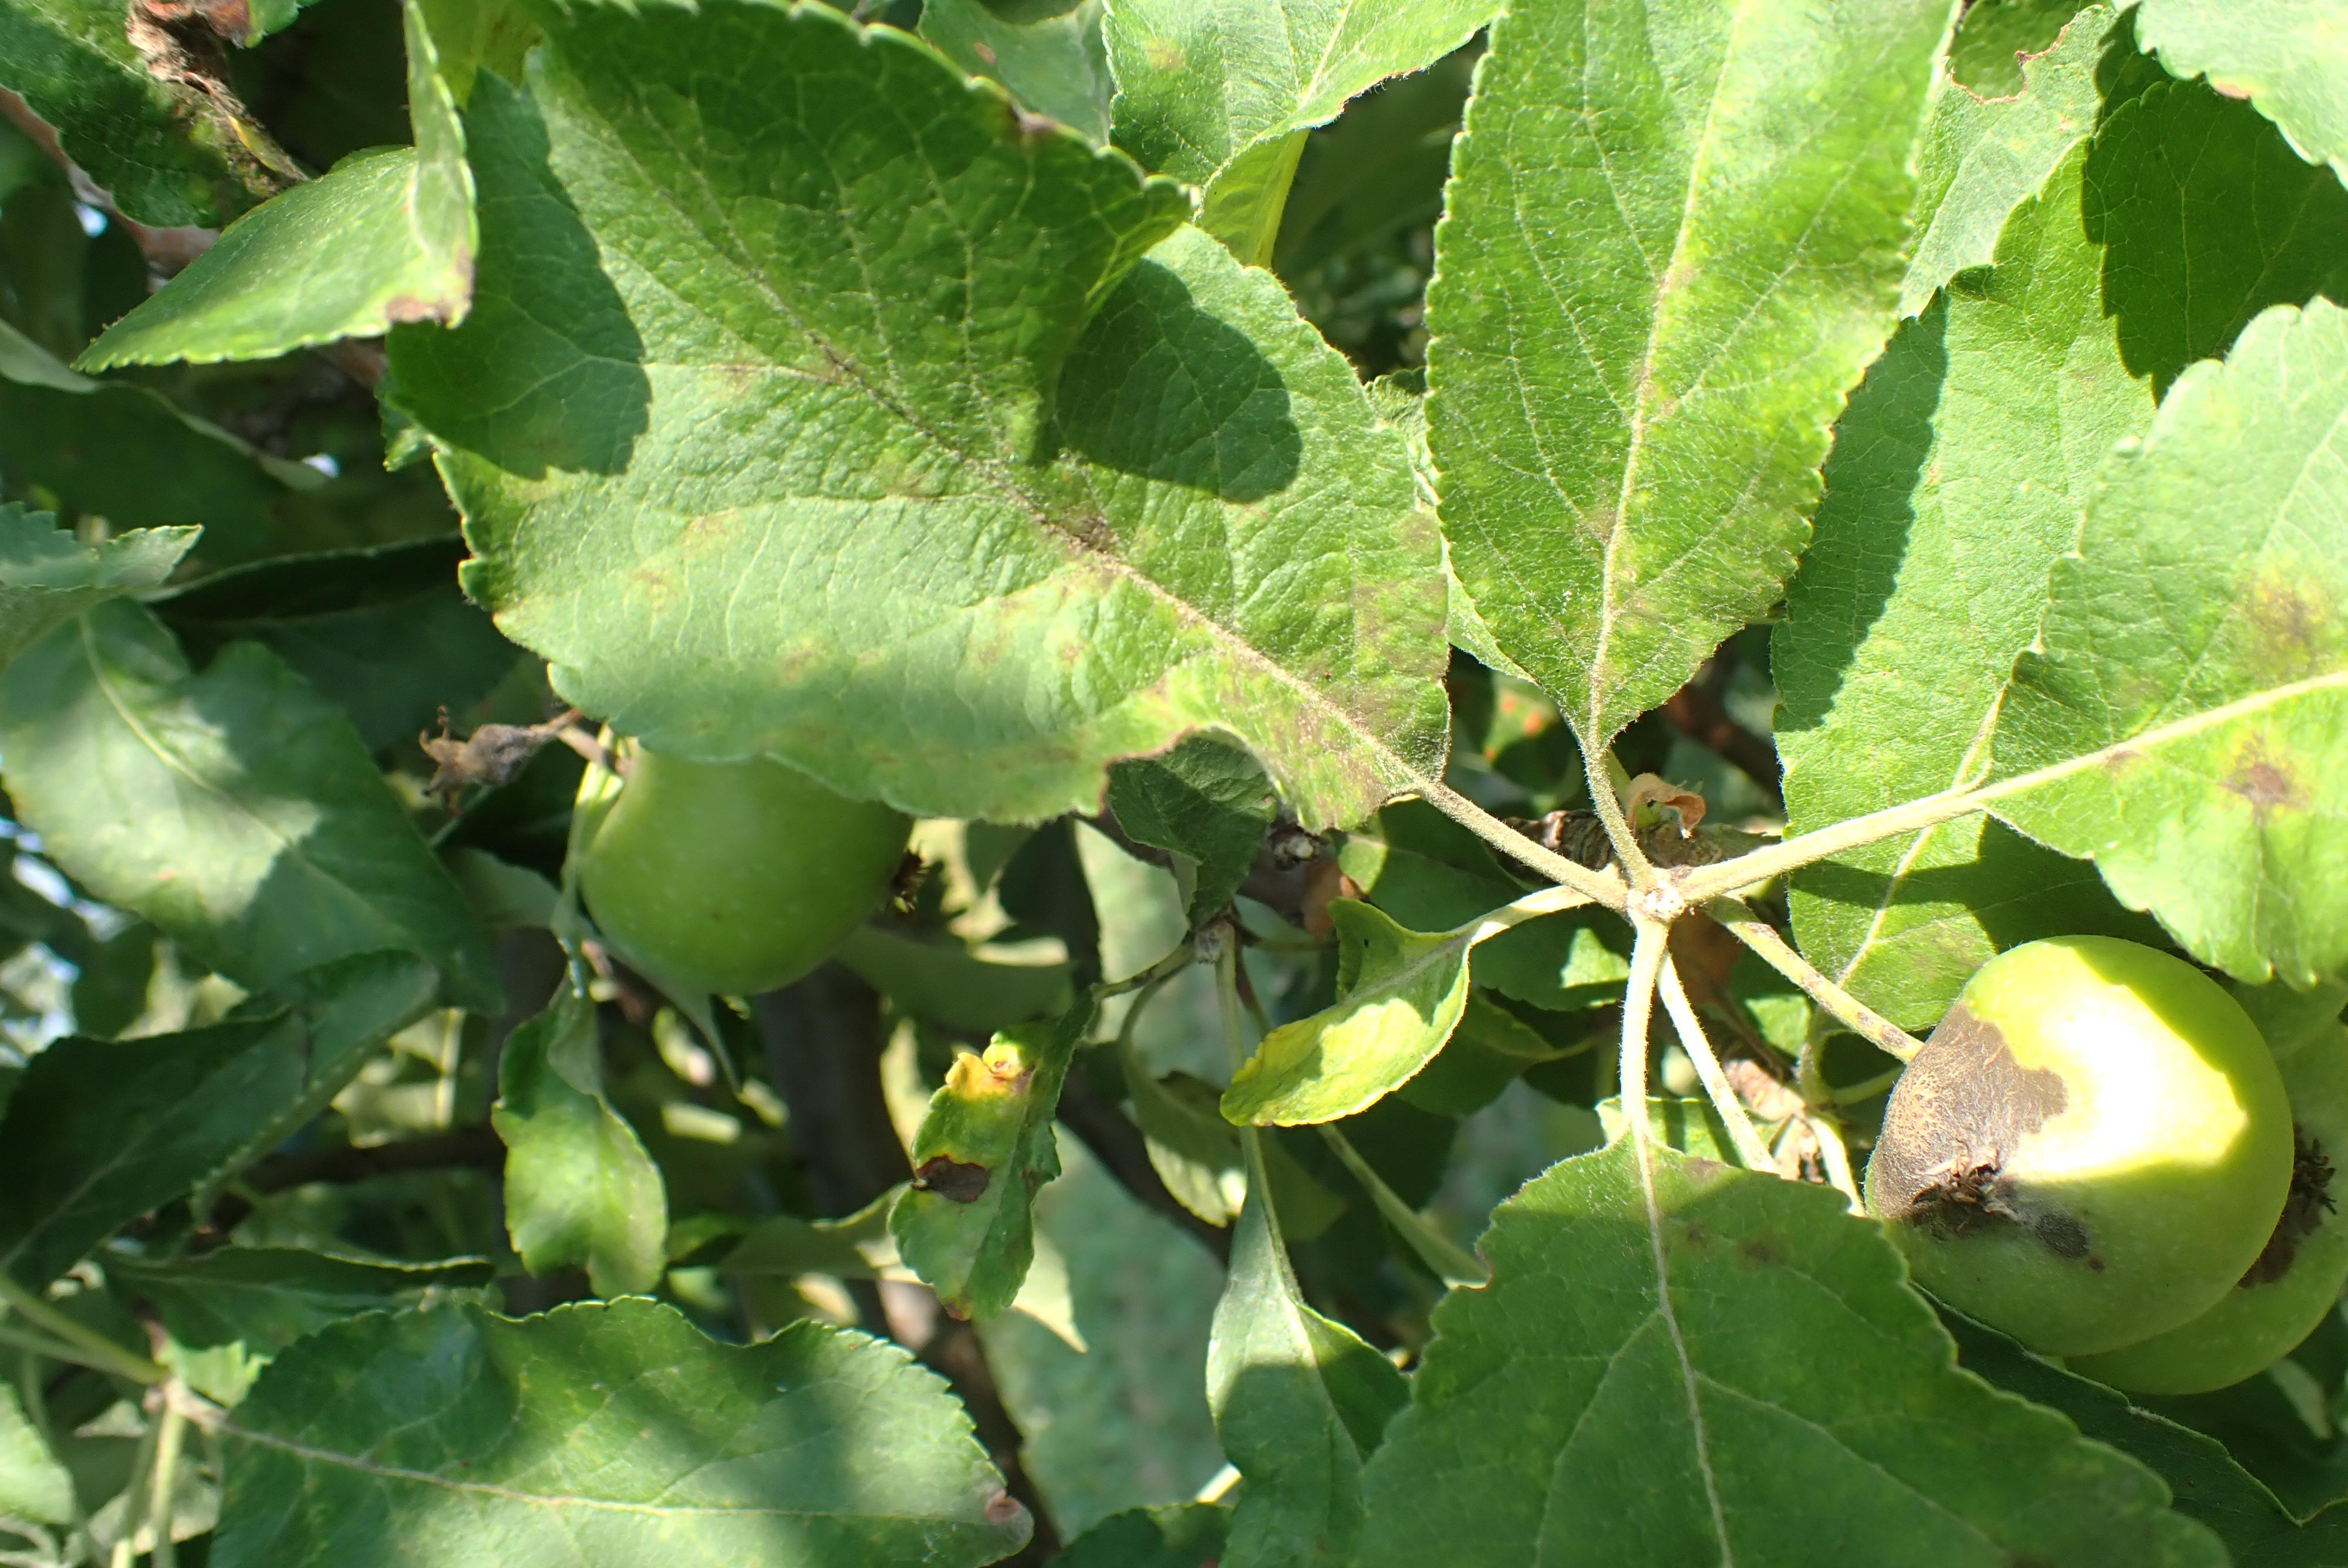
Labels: scab